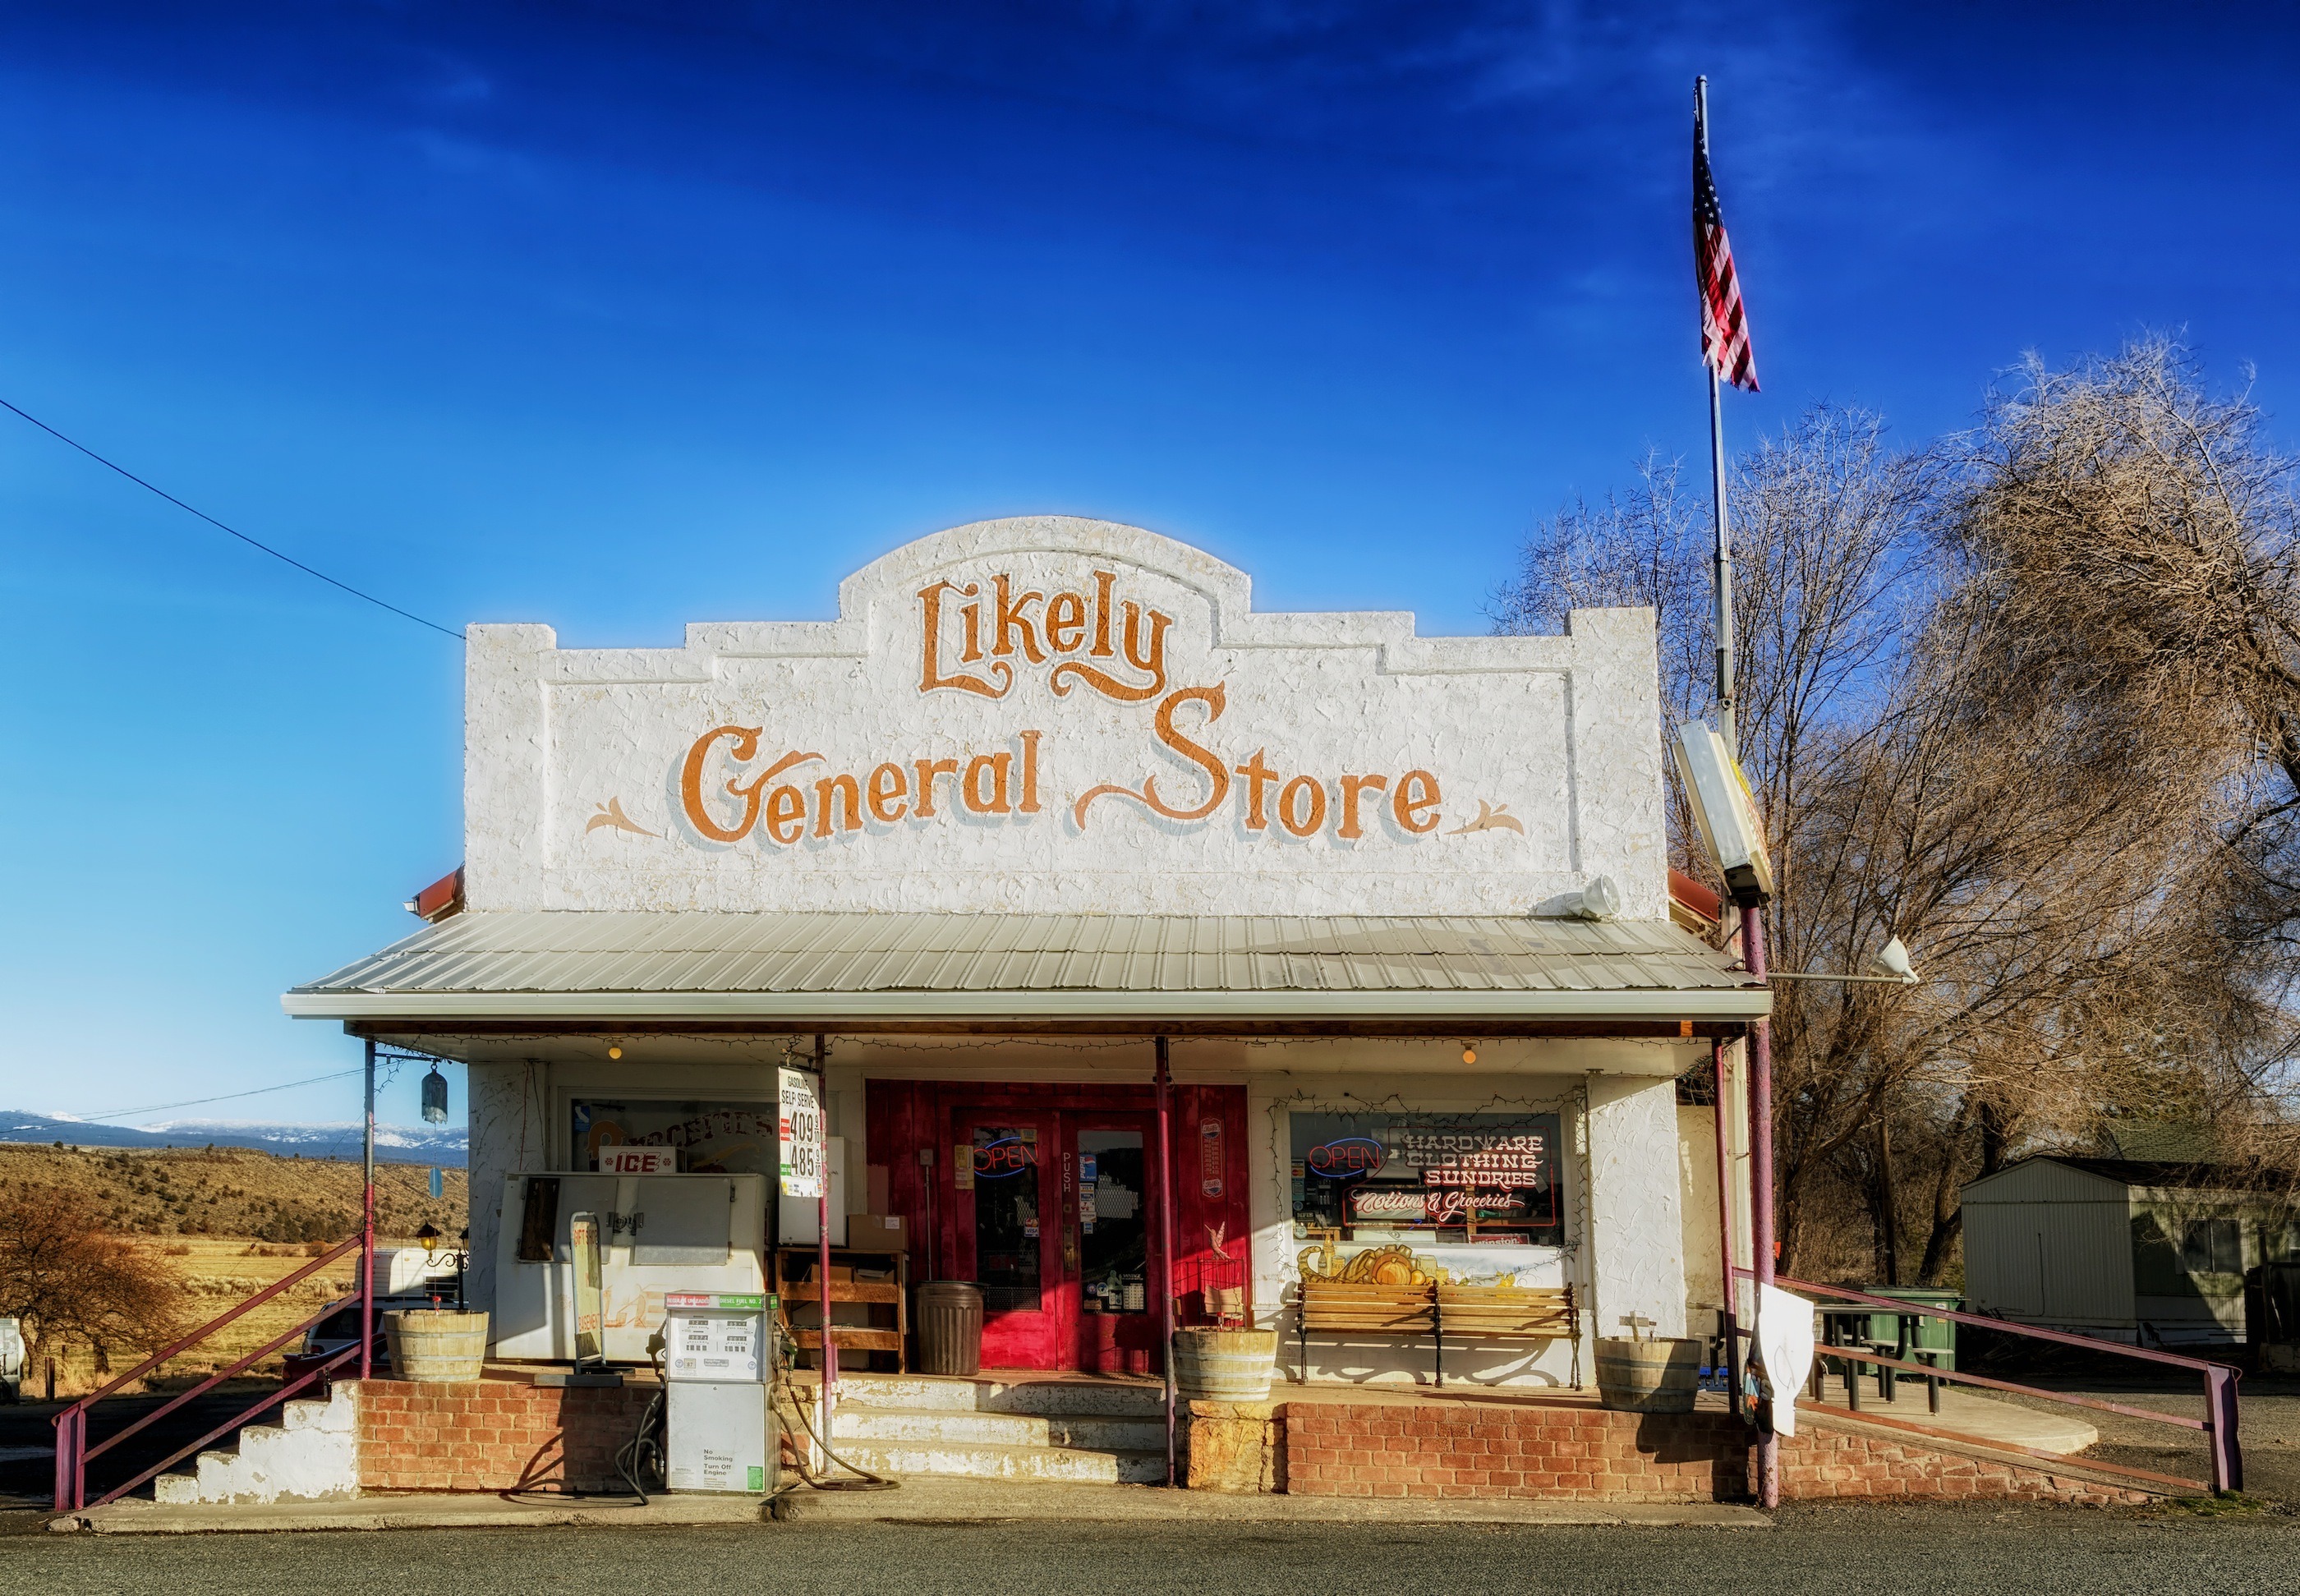
architecture, sky, town, restaurant, california, general store, hdr, clouds, mountains, nostalgic, products, goods, old fashioned